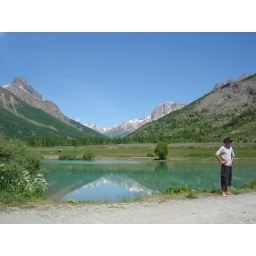
Andy by a lake near the Guisane river